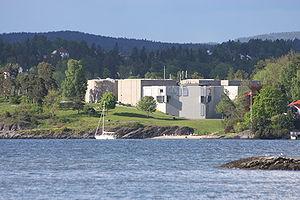
Situé au sud d'Oslo, dans un parc de sculptures avec une vue sur le fjord, le Centre d'art Henie-Onstad ou Henie Onstad Kunstsenter est un musée qui dispose d'une collection d'art contemporain issue de donations diverses. Il accueille également des expositions temporaires, dont récemment une dédiée à l'artiste Joan Miró.